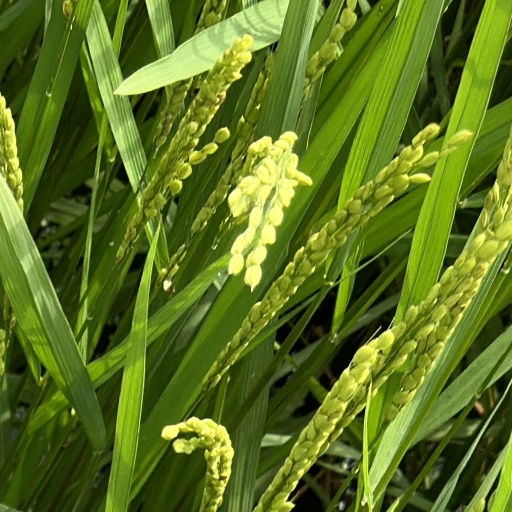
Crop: rice